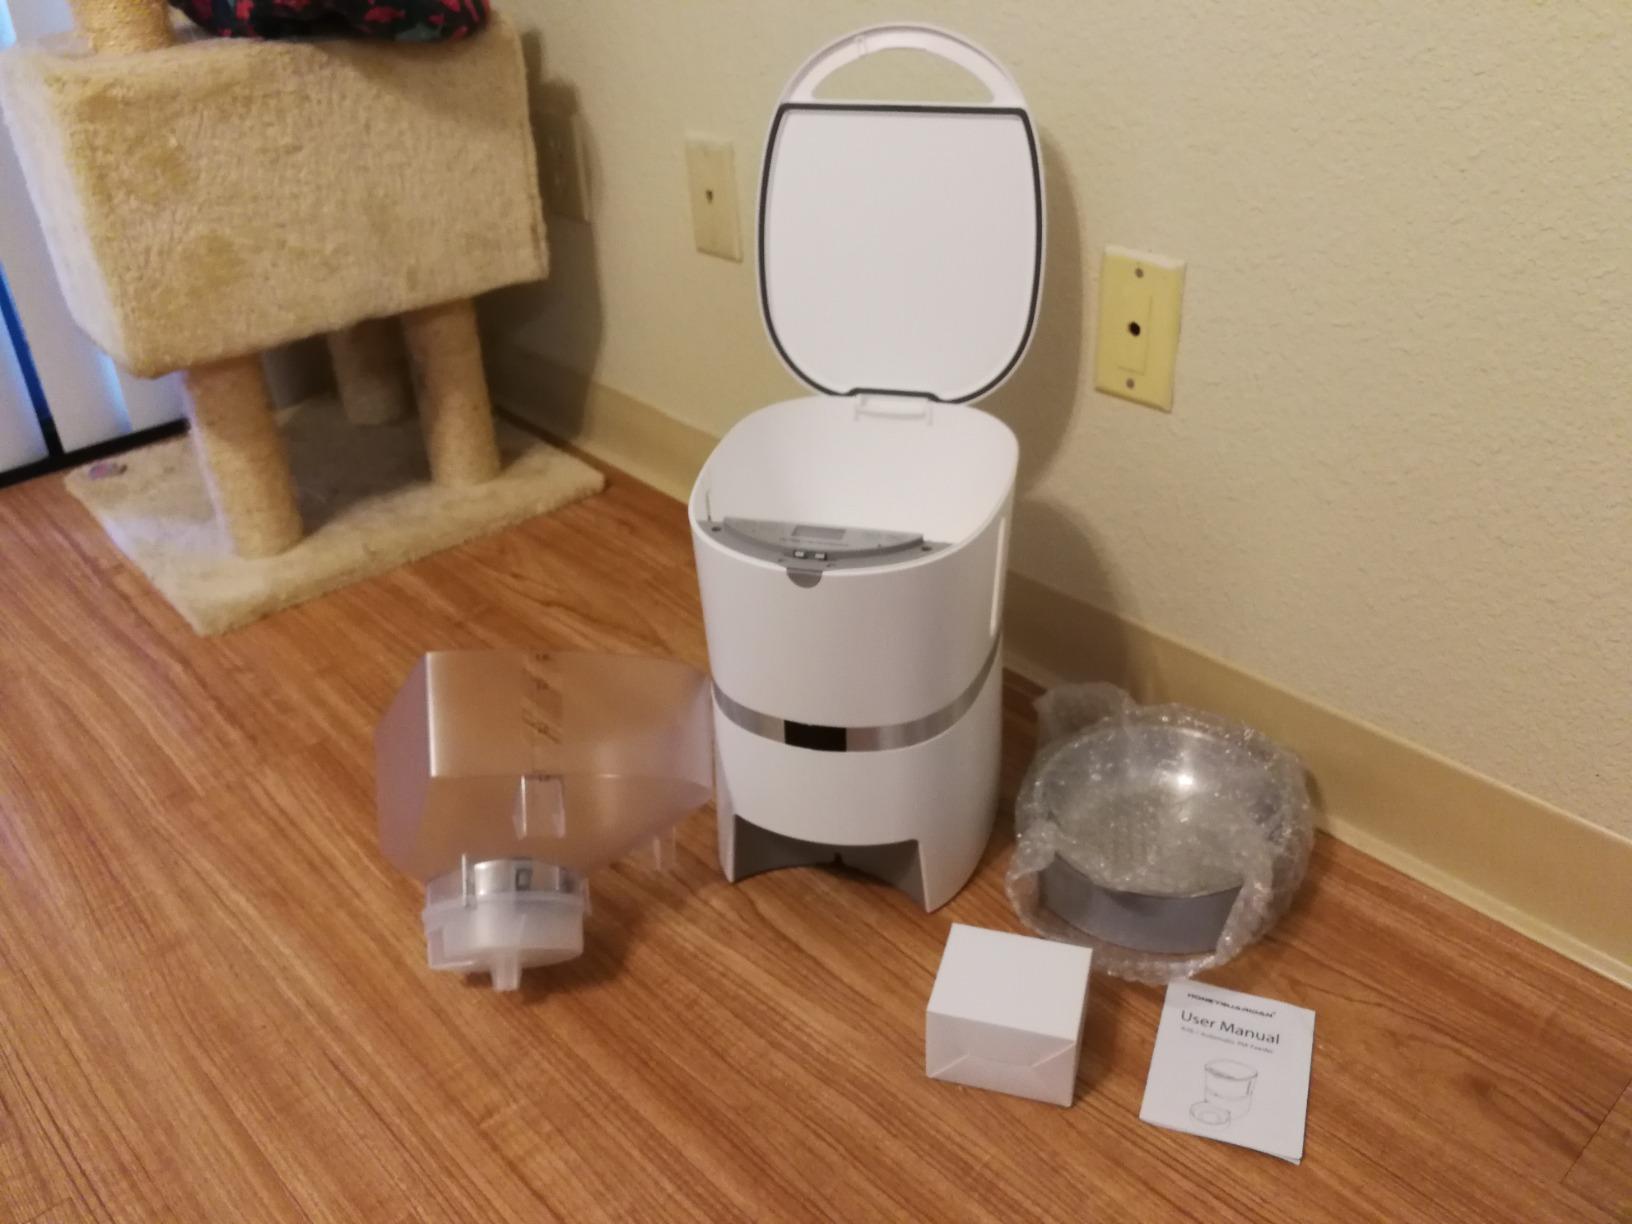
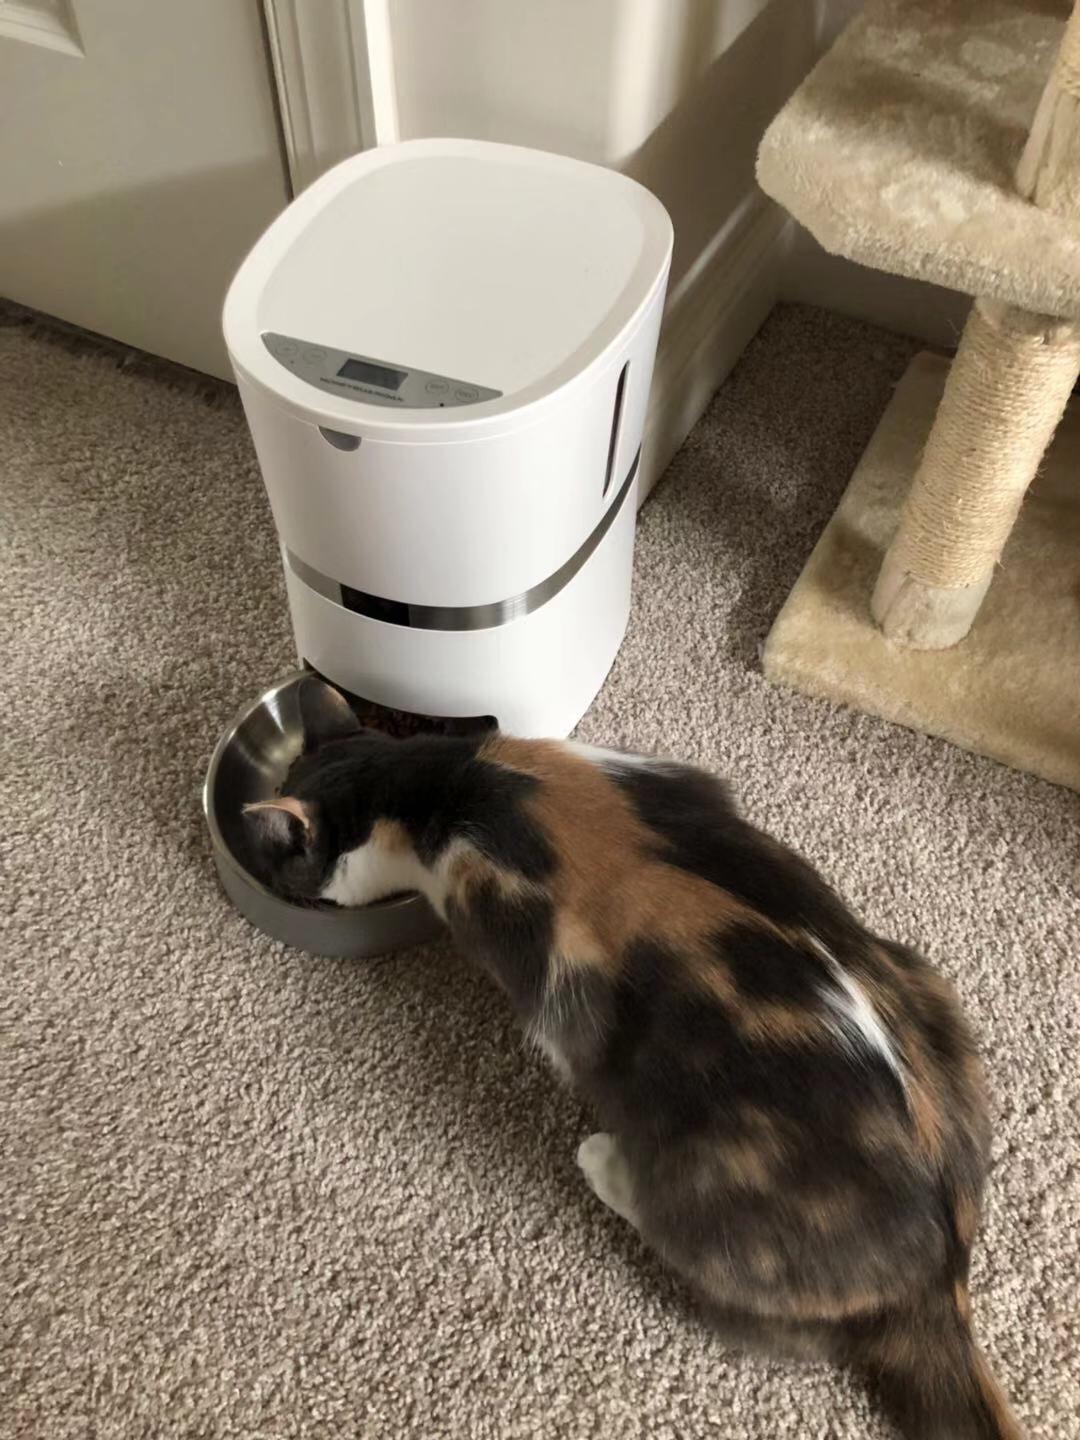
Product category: items_feeder
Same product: yes